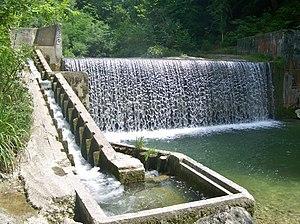
Seuil et échelle à poissons sur la Leysse entre les communes de Saint-Jean d'Arvey et Barby près de Chambéry en Savoie.
Le département de la Savoie est un département français de la région Auvergne-Rhône-Alpes, dont le chef-lieu est la ville de Chambéry. Ses habitants sont connus sous le nom de Savoyards. L'Insee et La Poste lui attribuent le code 73.
L’environnement en Savoie correspond aux caractéristiques tenant à l'environnement, à sa protection et au développement durable dans le département français de la Savoie en région Auvergne-Rhône-Alpes.
La Leysse est une rivière alpine située dans le département français de la Savoie en région Auvergne-Rhône-Alpes.